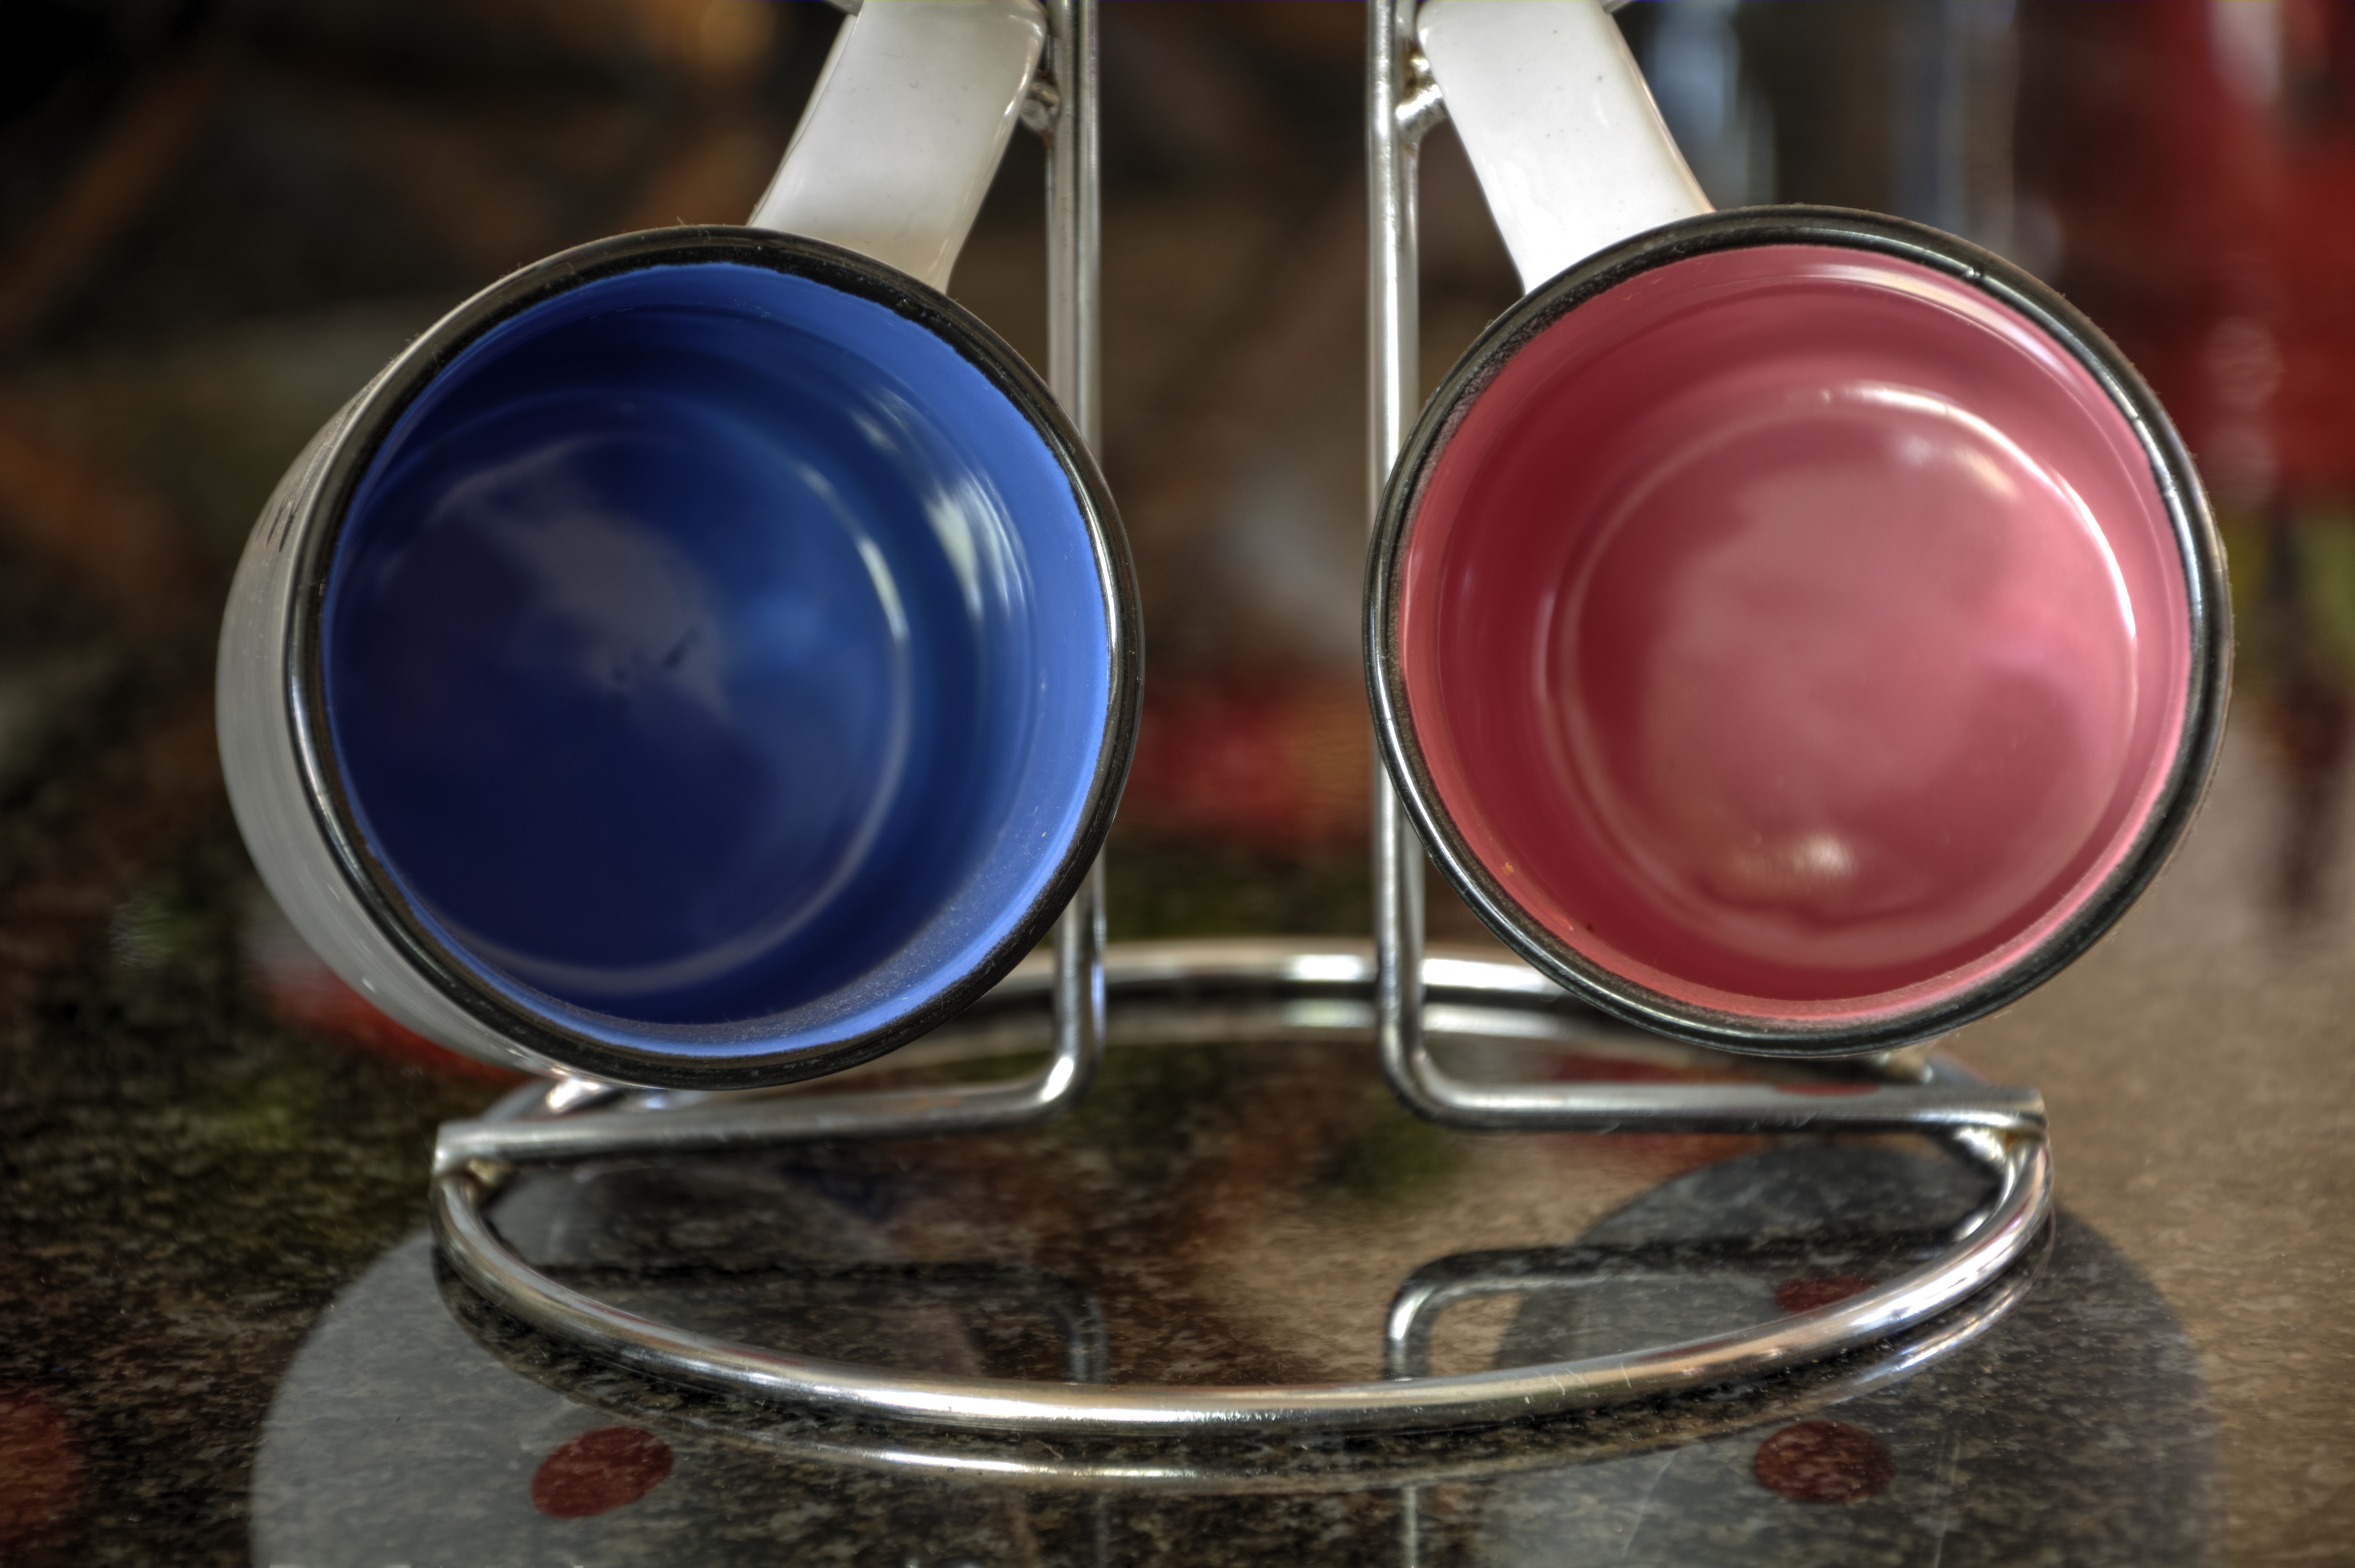
creative, glass, color, drink, bottle, pottery, wine glass, eye, organ, mugs, steel holder, man made object, drinkware